Ascona

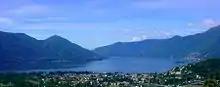
Lake Maggiore with Ascona in the foreground

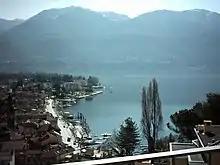
Ascona from a balcony

Ascona has an area, , of . Of this area, or 35.8% is used for agricultural purposes, while or 33.4% is forested. Of the rest of the land, or 52.9% is settled (buildings or roads), or 0.2% is either rivers or lakes and or 4.0% is unproductive land.